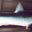
Label: shark